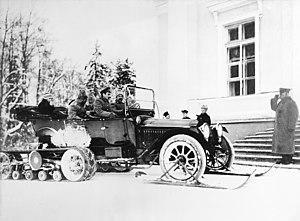
Adolphe Kégreisz, ou Kégresse, né le 20 juin 1879 à Héricourt et mort le 9 février 1943 à Croissy-sur-Seine, est un ingénieur français.